Simple Plan

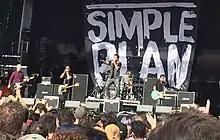

On 28 August 2015, the band released "Boom", a song from the upcoming fifth album. On the same day, a music video was released for the song, which contains footage from the 2015 Vans Warped Tour, The Alternative Press Music Awards, and a performance in Montreal at New City Gas; the video contains cameos from members of the bands MxPx, All Time Low, New Found Glory, PVRIS, Pierce the Veil, The Summer Set, Silverstein, Black Veil Brides, Parkway Drive and Issues.